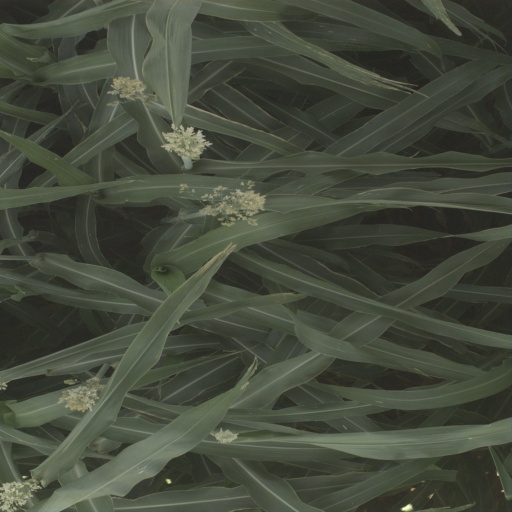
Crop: sorghum